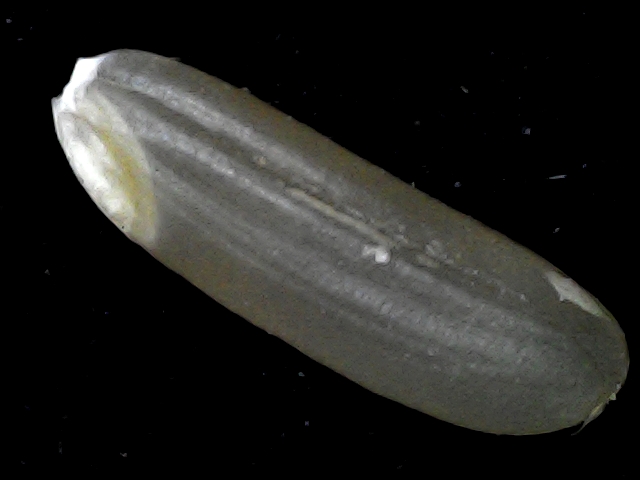
Rice variety: BR23